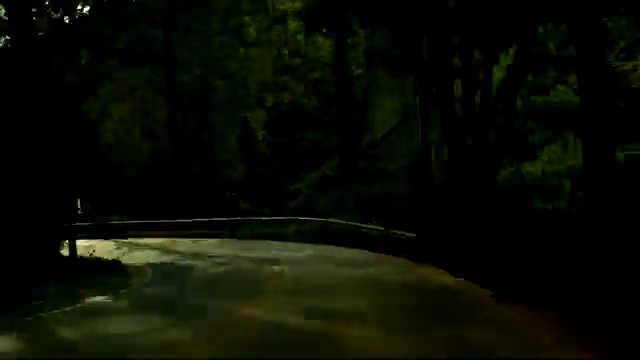
Fire: no
Smoke: no